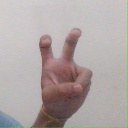
अक्षर: ई